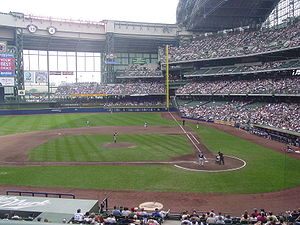
Milwaukee Brewers
Miller Park, Brewers hjemmebane.
Milwaukee Brewers er et amerikansk baseballhold fra Milwaukee, Wisconsin, der spiller i MLB-ligaen. Brewers hører hjemme i Central Division i National League, og spiller deres hjemmekampe på Miller Park.